Gyanendra Shahi

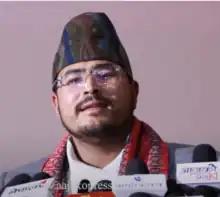
Shahi in 2023

Gyan Bahadur Shahi popularly known as Gyanendra Shahi, is a Nepalese politician and a member of the 2nd Federal Parliament of Nepal. He is currently serving as a spokesperson of Rastriya Prajatantra Party. He was elected to the House of Representatives in the 2022 election from Jumla 1.